Nephi, son of Lehi

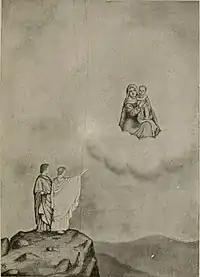
Nephi's vision of the young Jesus and Mary

After his father receives a Vision of the Tree of Life, Nephi receives a similar vision and records it in detail, including an interpretation of each element of the dream. Nephi also sees and records details of the birth, life, and crucifixion of Jesus Christ. An angel also shows him similar things to those found in the vision of John the Revelator.